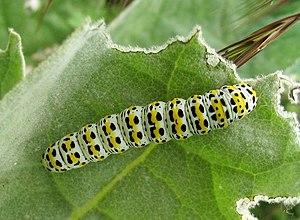
Cucullia est un genre de lépidoptères de la famille des Noctuidae, de la sous-famille des Cuculliinae.
Le genre Shargacucullia regroupe des lépidoptères de la famille des Noctuidae, de la sous-famille des Cuculliinae.